Satyajit Ray filmography

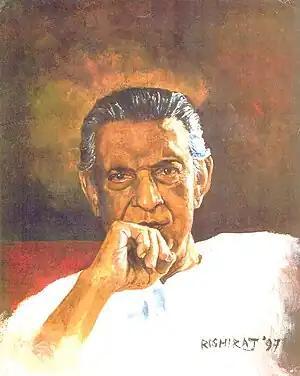
A portrait of Satyajit Ray wearing a white Kurta and right-hand kept on his chin

Satyajit Ray (2 May 1921 – 23 April 1992) was an Indian filmmaker who worked prominently in Bengali cinema and who has often been regarded as one of the greatest and most influential directors in the History of cinema. Ray was born in Calcutta (now Kolkata) to a Bengali family and started his career as a junior visualiser. His meeting with French film director Jean Renoir, who had come to Calcutta in 1949 to shoot his film "The River" (1951), and his 1950 visit to London, where he saw Vittorio De Sica's "Ladri di biciclette" ("Bicycle Thieves") (1948), inspired Ray to become a film-maker. Ray made his directorial debut in 1955 with "Pather Panchali" and directed 36 films, comprising 29 feature films, five documentaries, and two short films.